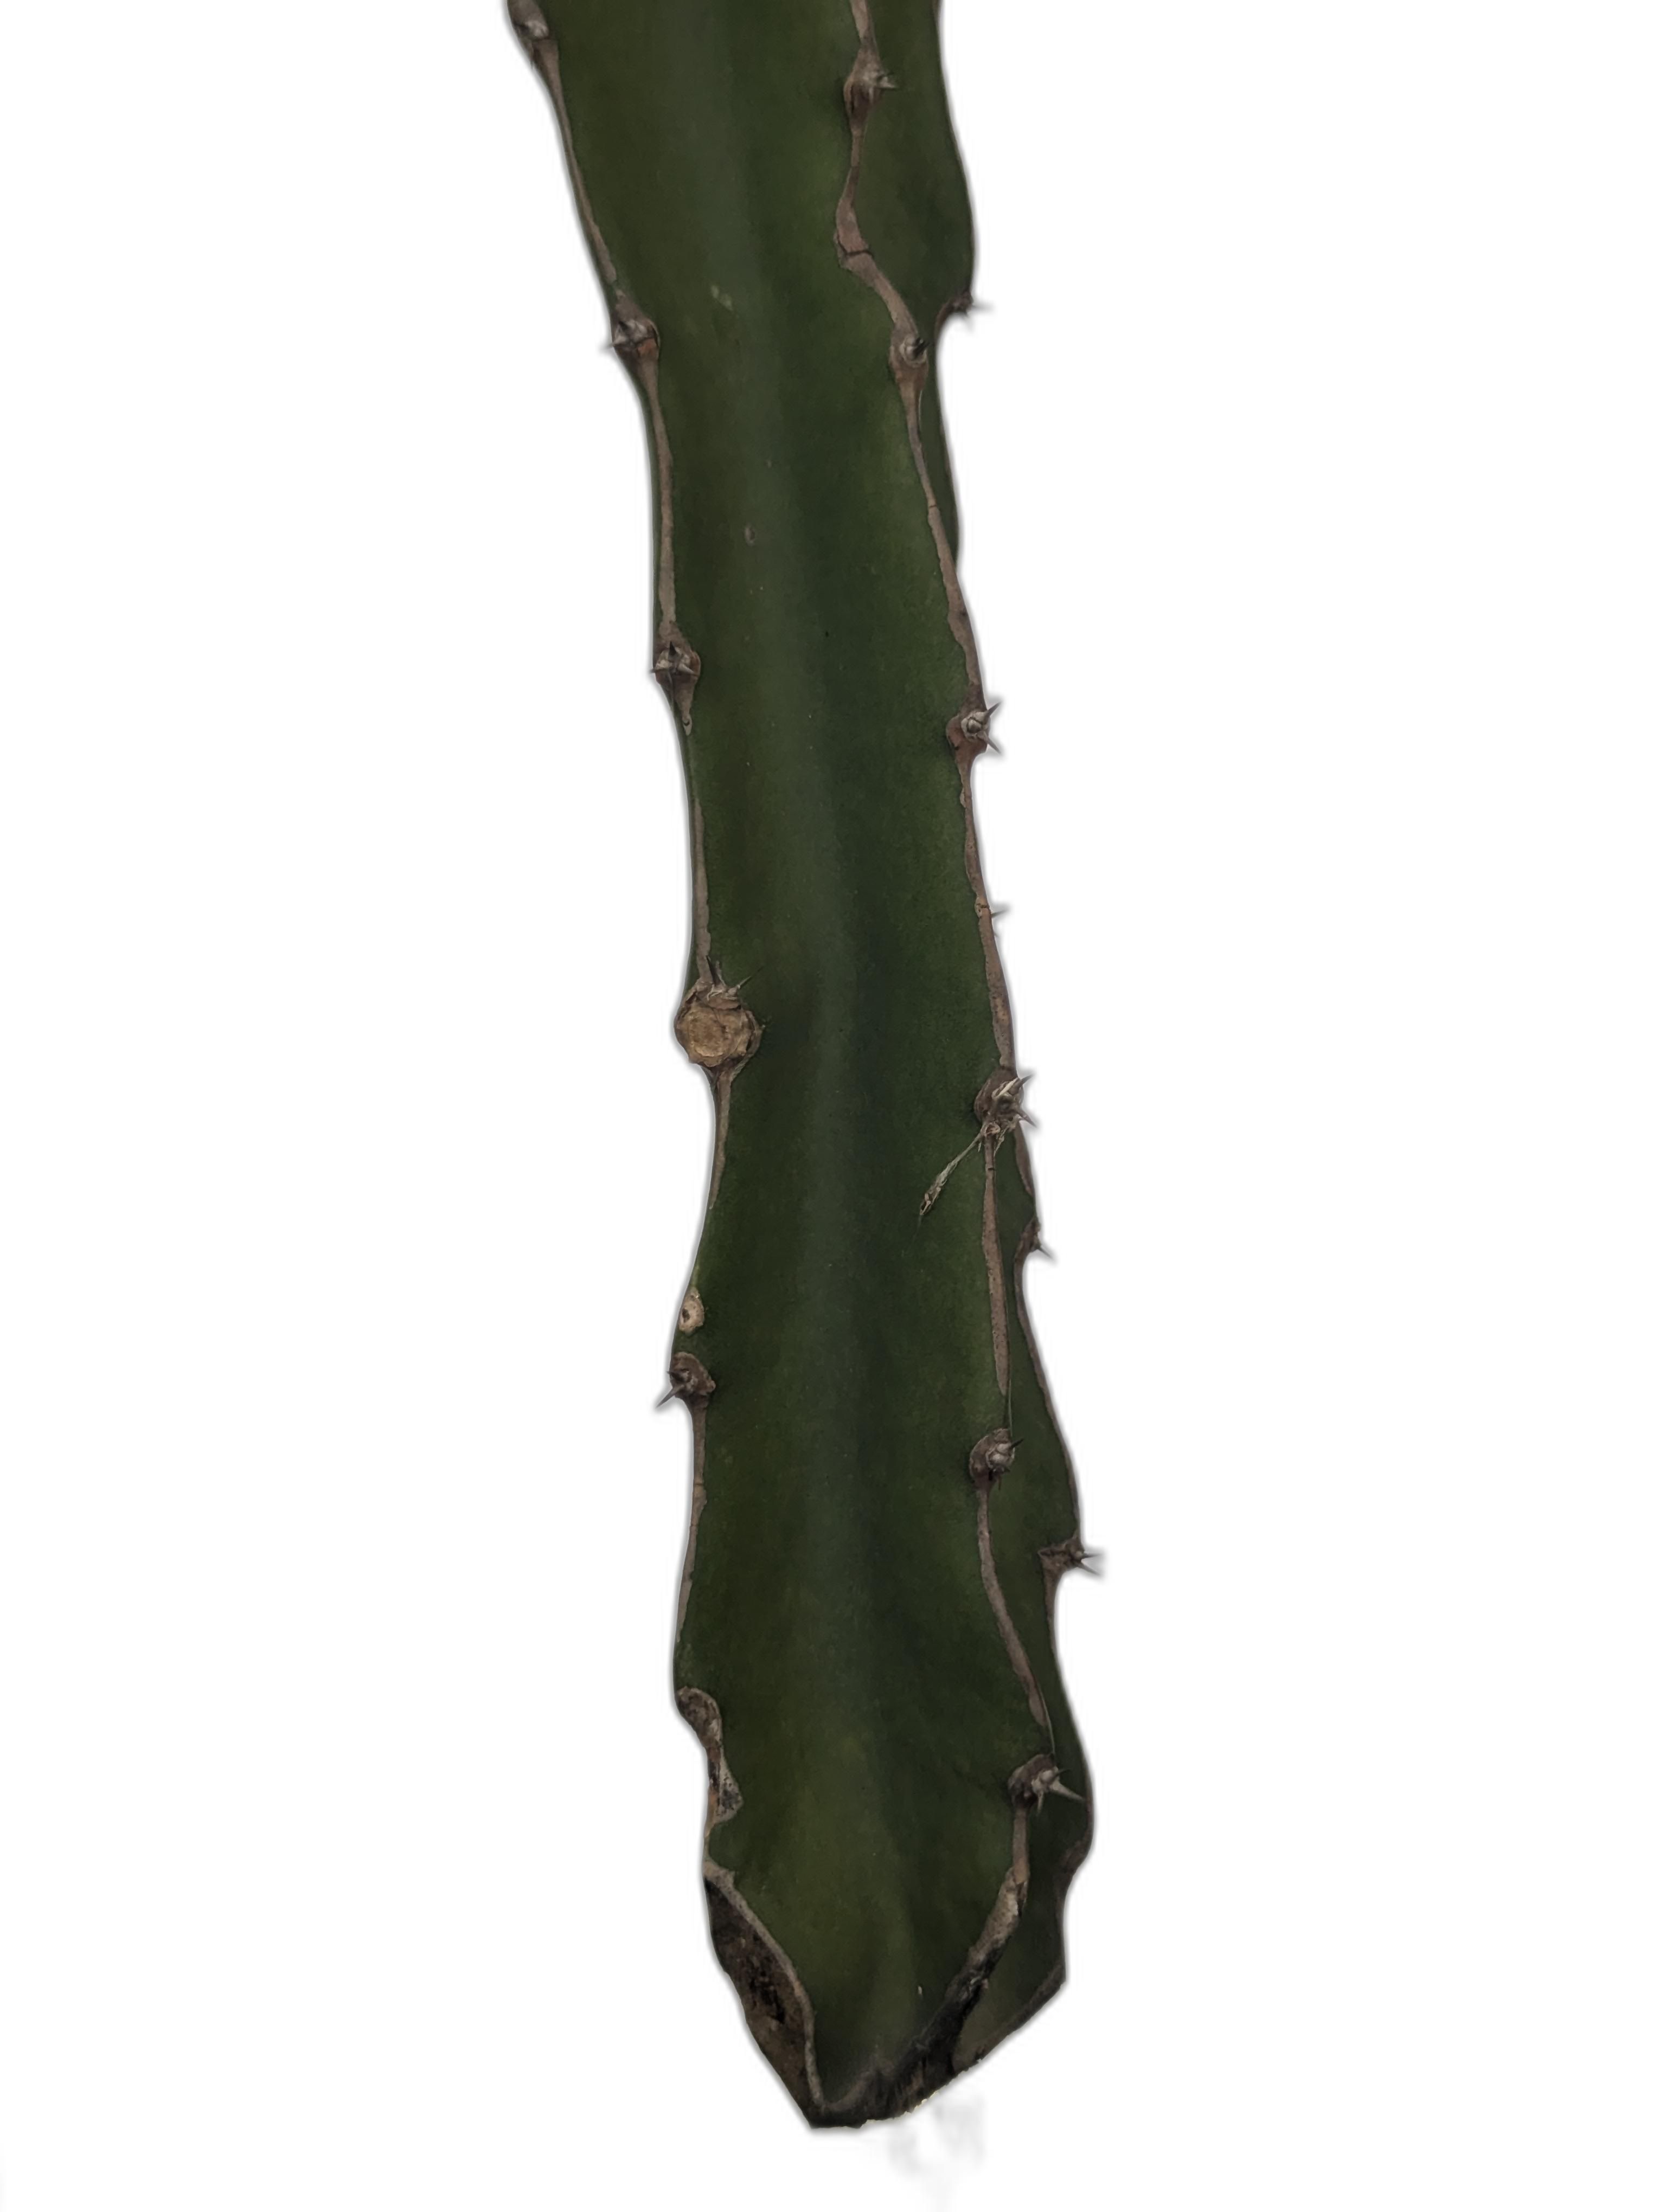
Label: Good leaf